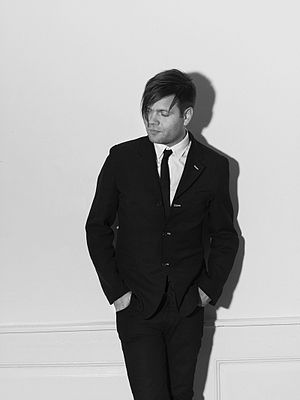
Roskilde Festival 2014
Trentemøller
Roskilde Festival 2014 afholdes i dagene 29. juni til 6. juli og præsenterer 160 kunstnere på 7 scener.